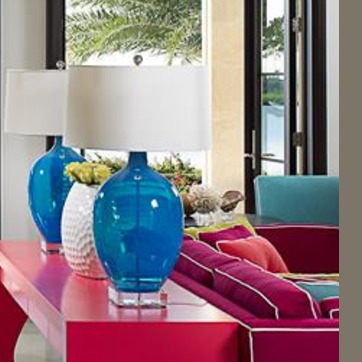
Material: foliage